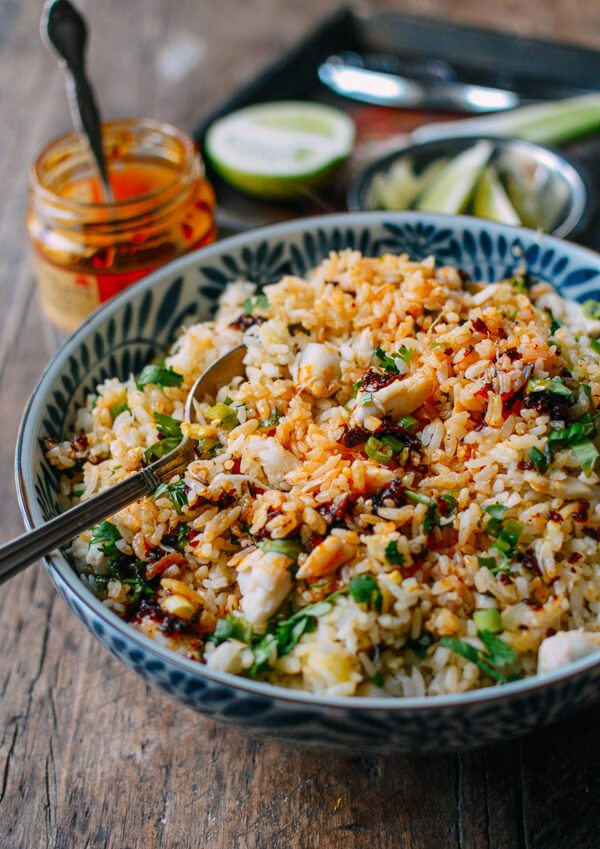
Dish: fried_rice